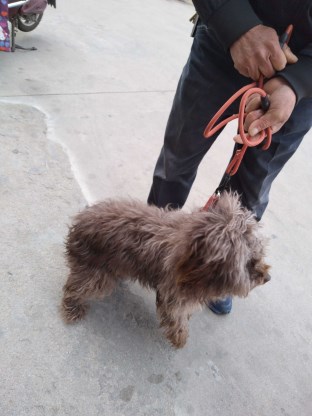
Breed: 7449-n000128-teddy